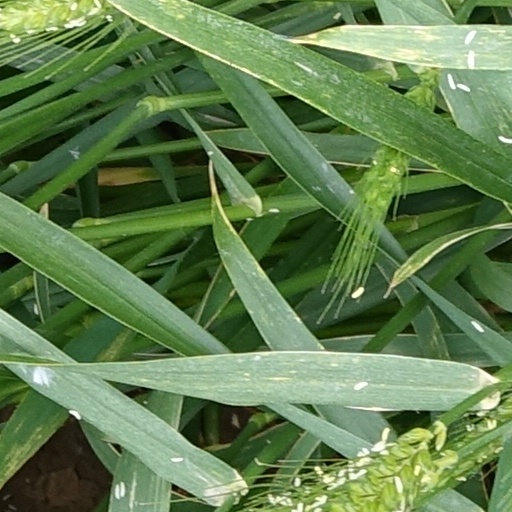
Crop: wheat